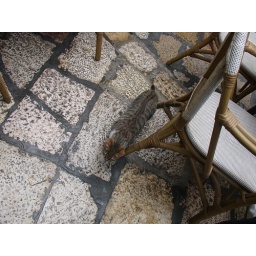
There are stray dogs and cats all over the place in Israel